Joseph Gelders

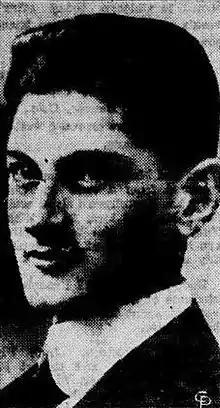
Gelders in 1936

Joseph Sidney Gelders (November 20, 1898 – March 1, 1950) was an American physicist who later became an antiracist, civil rights activist, labor organizer, and communist. In the mid-1930s, he served as the secretary and southern-U.S. representative of the National Committee for the Defense of Political Prisoners. In September 1936, Gelders was kidnapped, beaten, and nearly killed by members of the Ku Klux Klan for his civil rights and labor organizing activities. After his recovery, Gelders continued his activism and cofounded the Southern Conference for Human Welfare and the National Committee to Abolish the Poll Tax. He collaborated closely with other activists including Lucy Randolph Mason and Virginia Foster Durr. Internal injuries sustained during his kidnapping and assault led to Gelders' death on March 1, 1950.